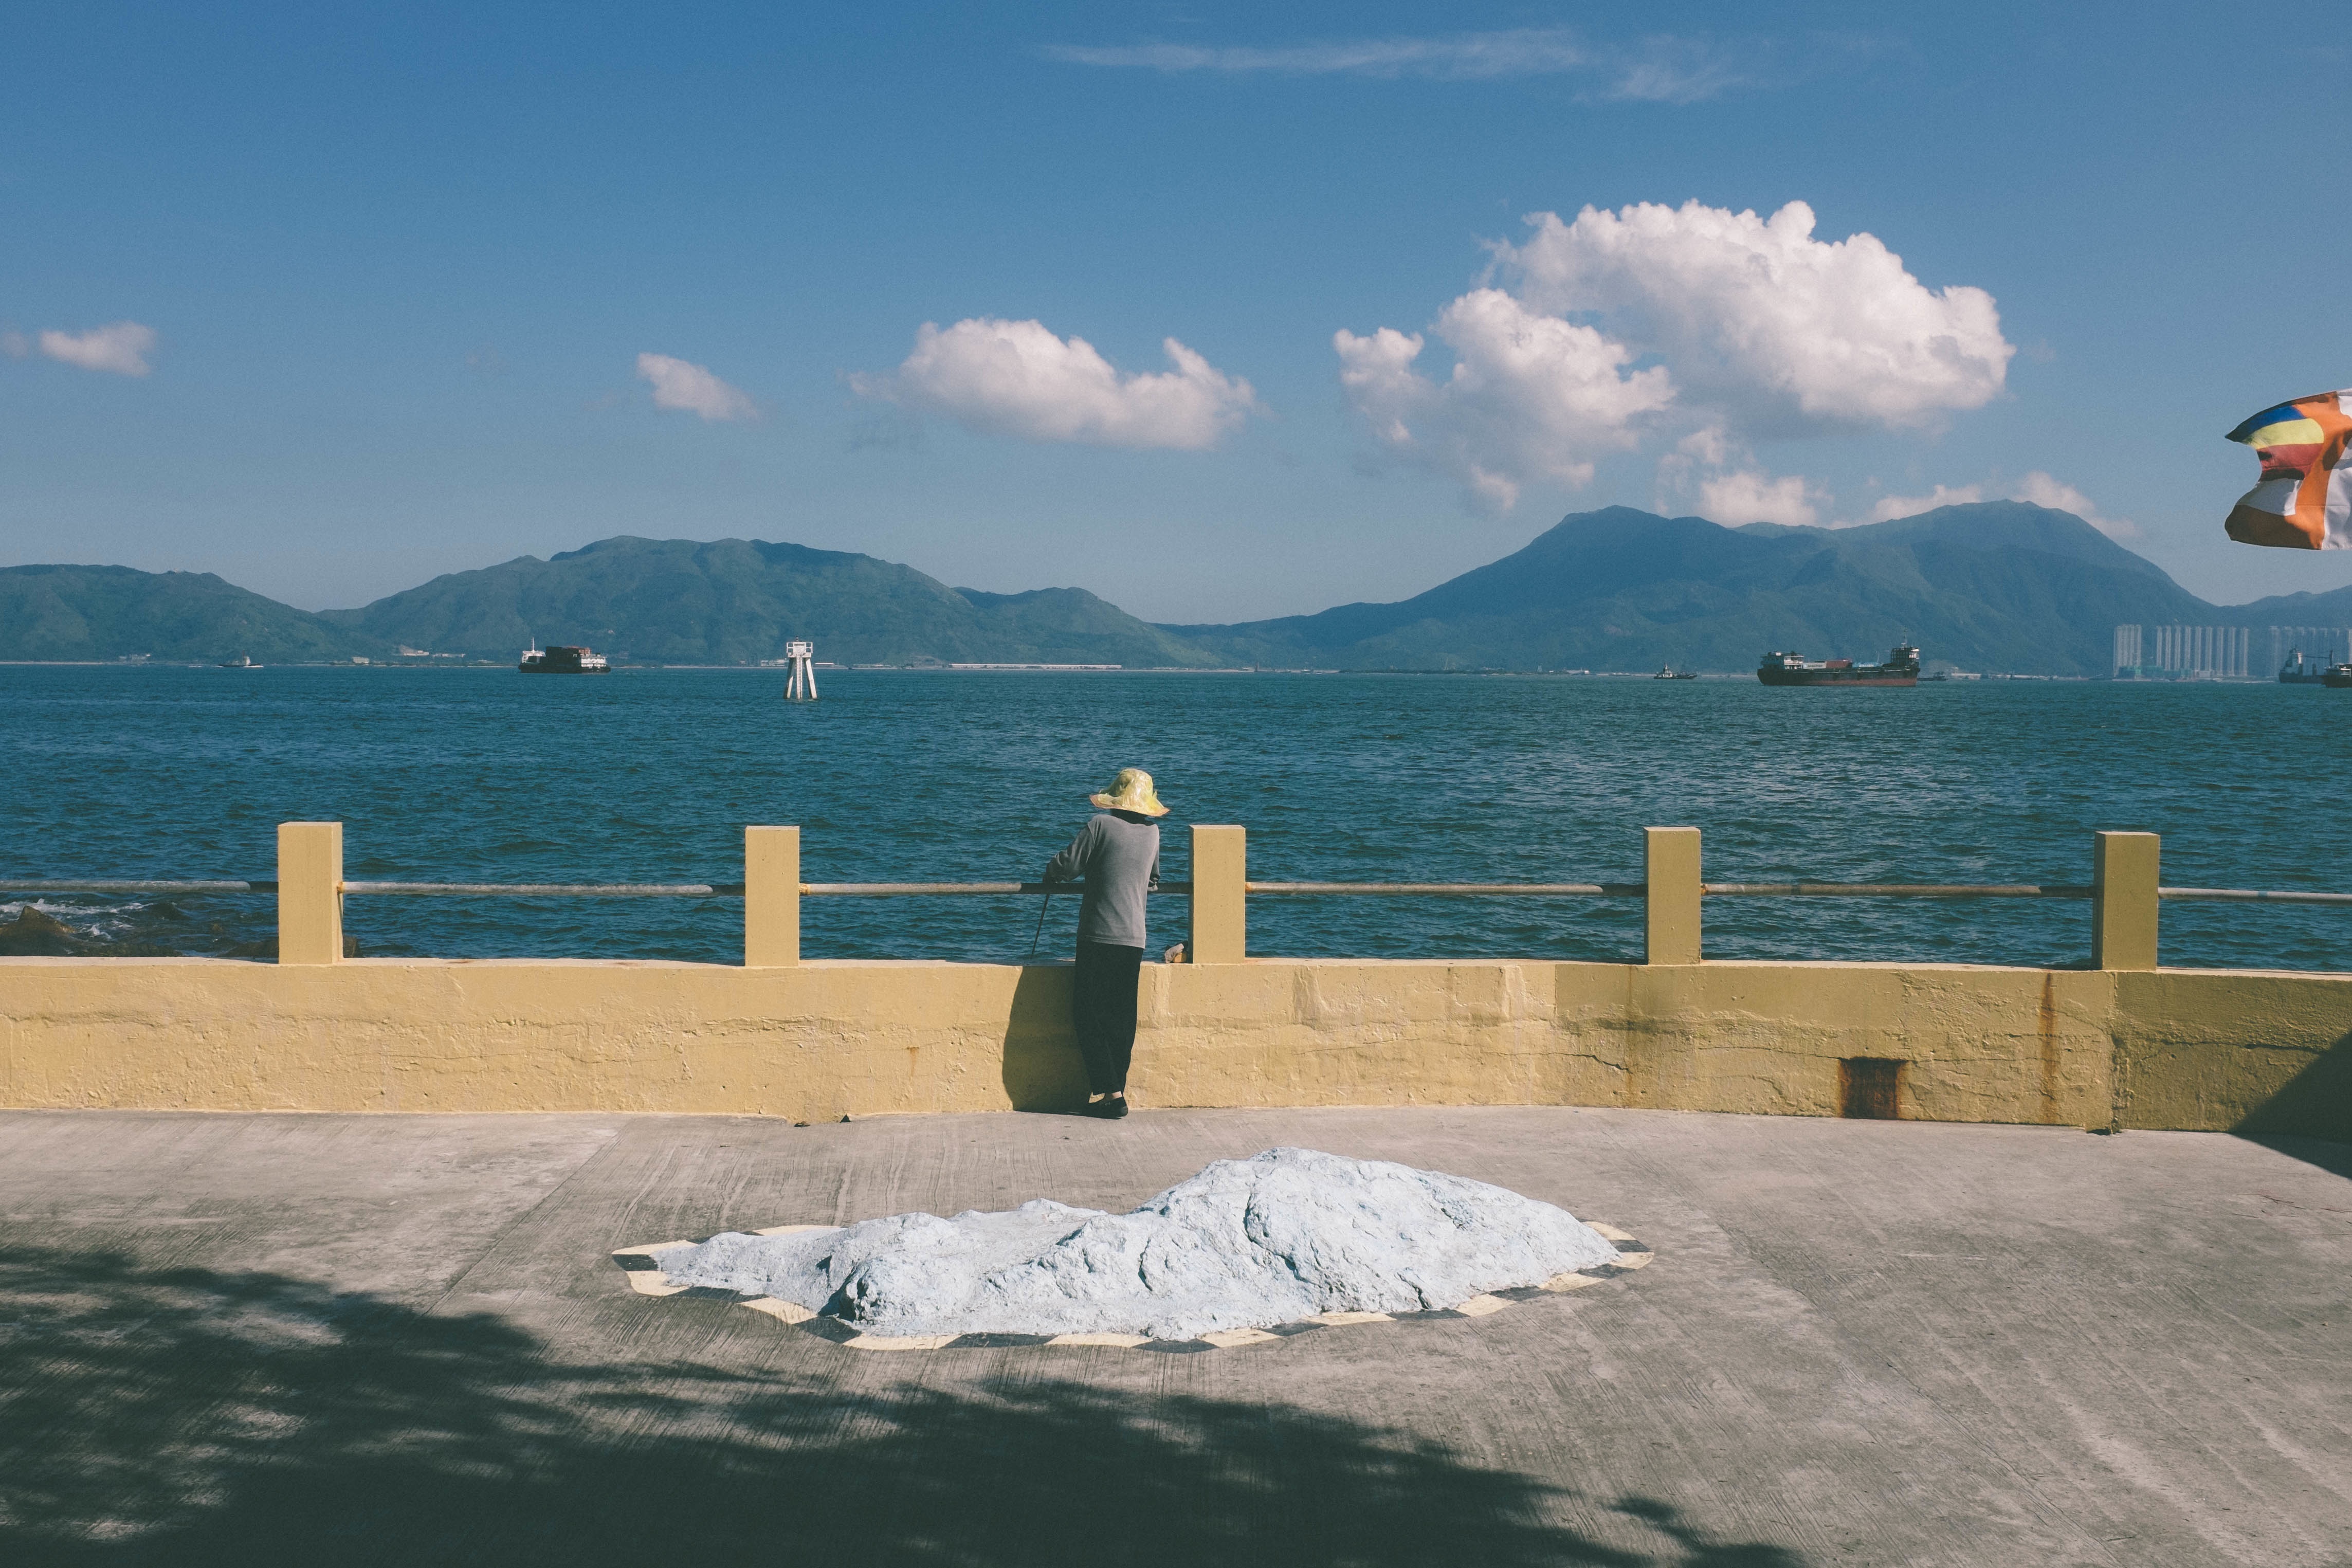
beach, sea, coast, sand, ocean, shore, wave, lake, vacation, tower, bay, breakwater, cape